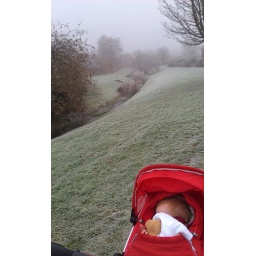
Emily refuses to wear mittens, but she's snuggled in cousin Arthur's red bear coat and her footmuff.